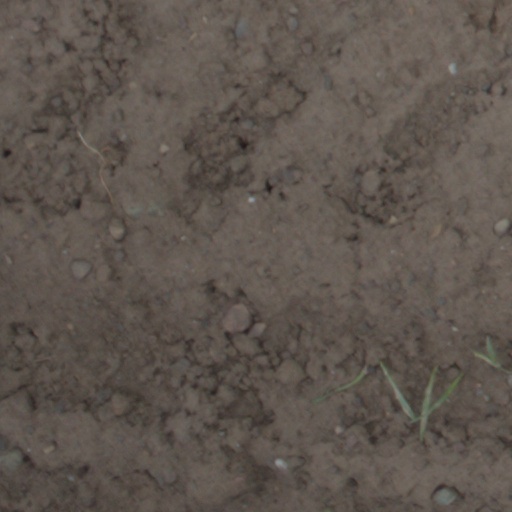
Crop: wheat